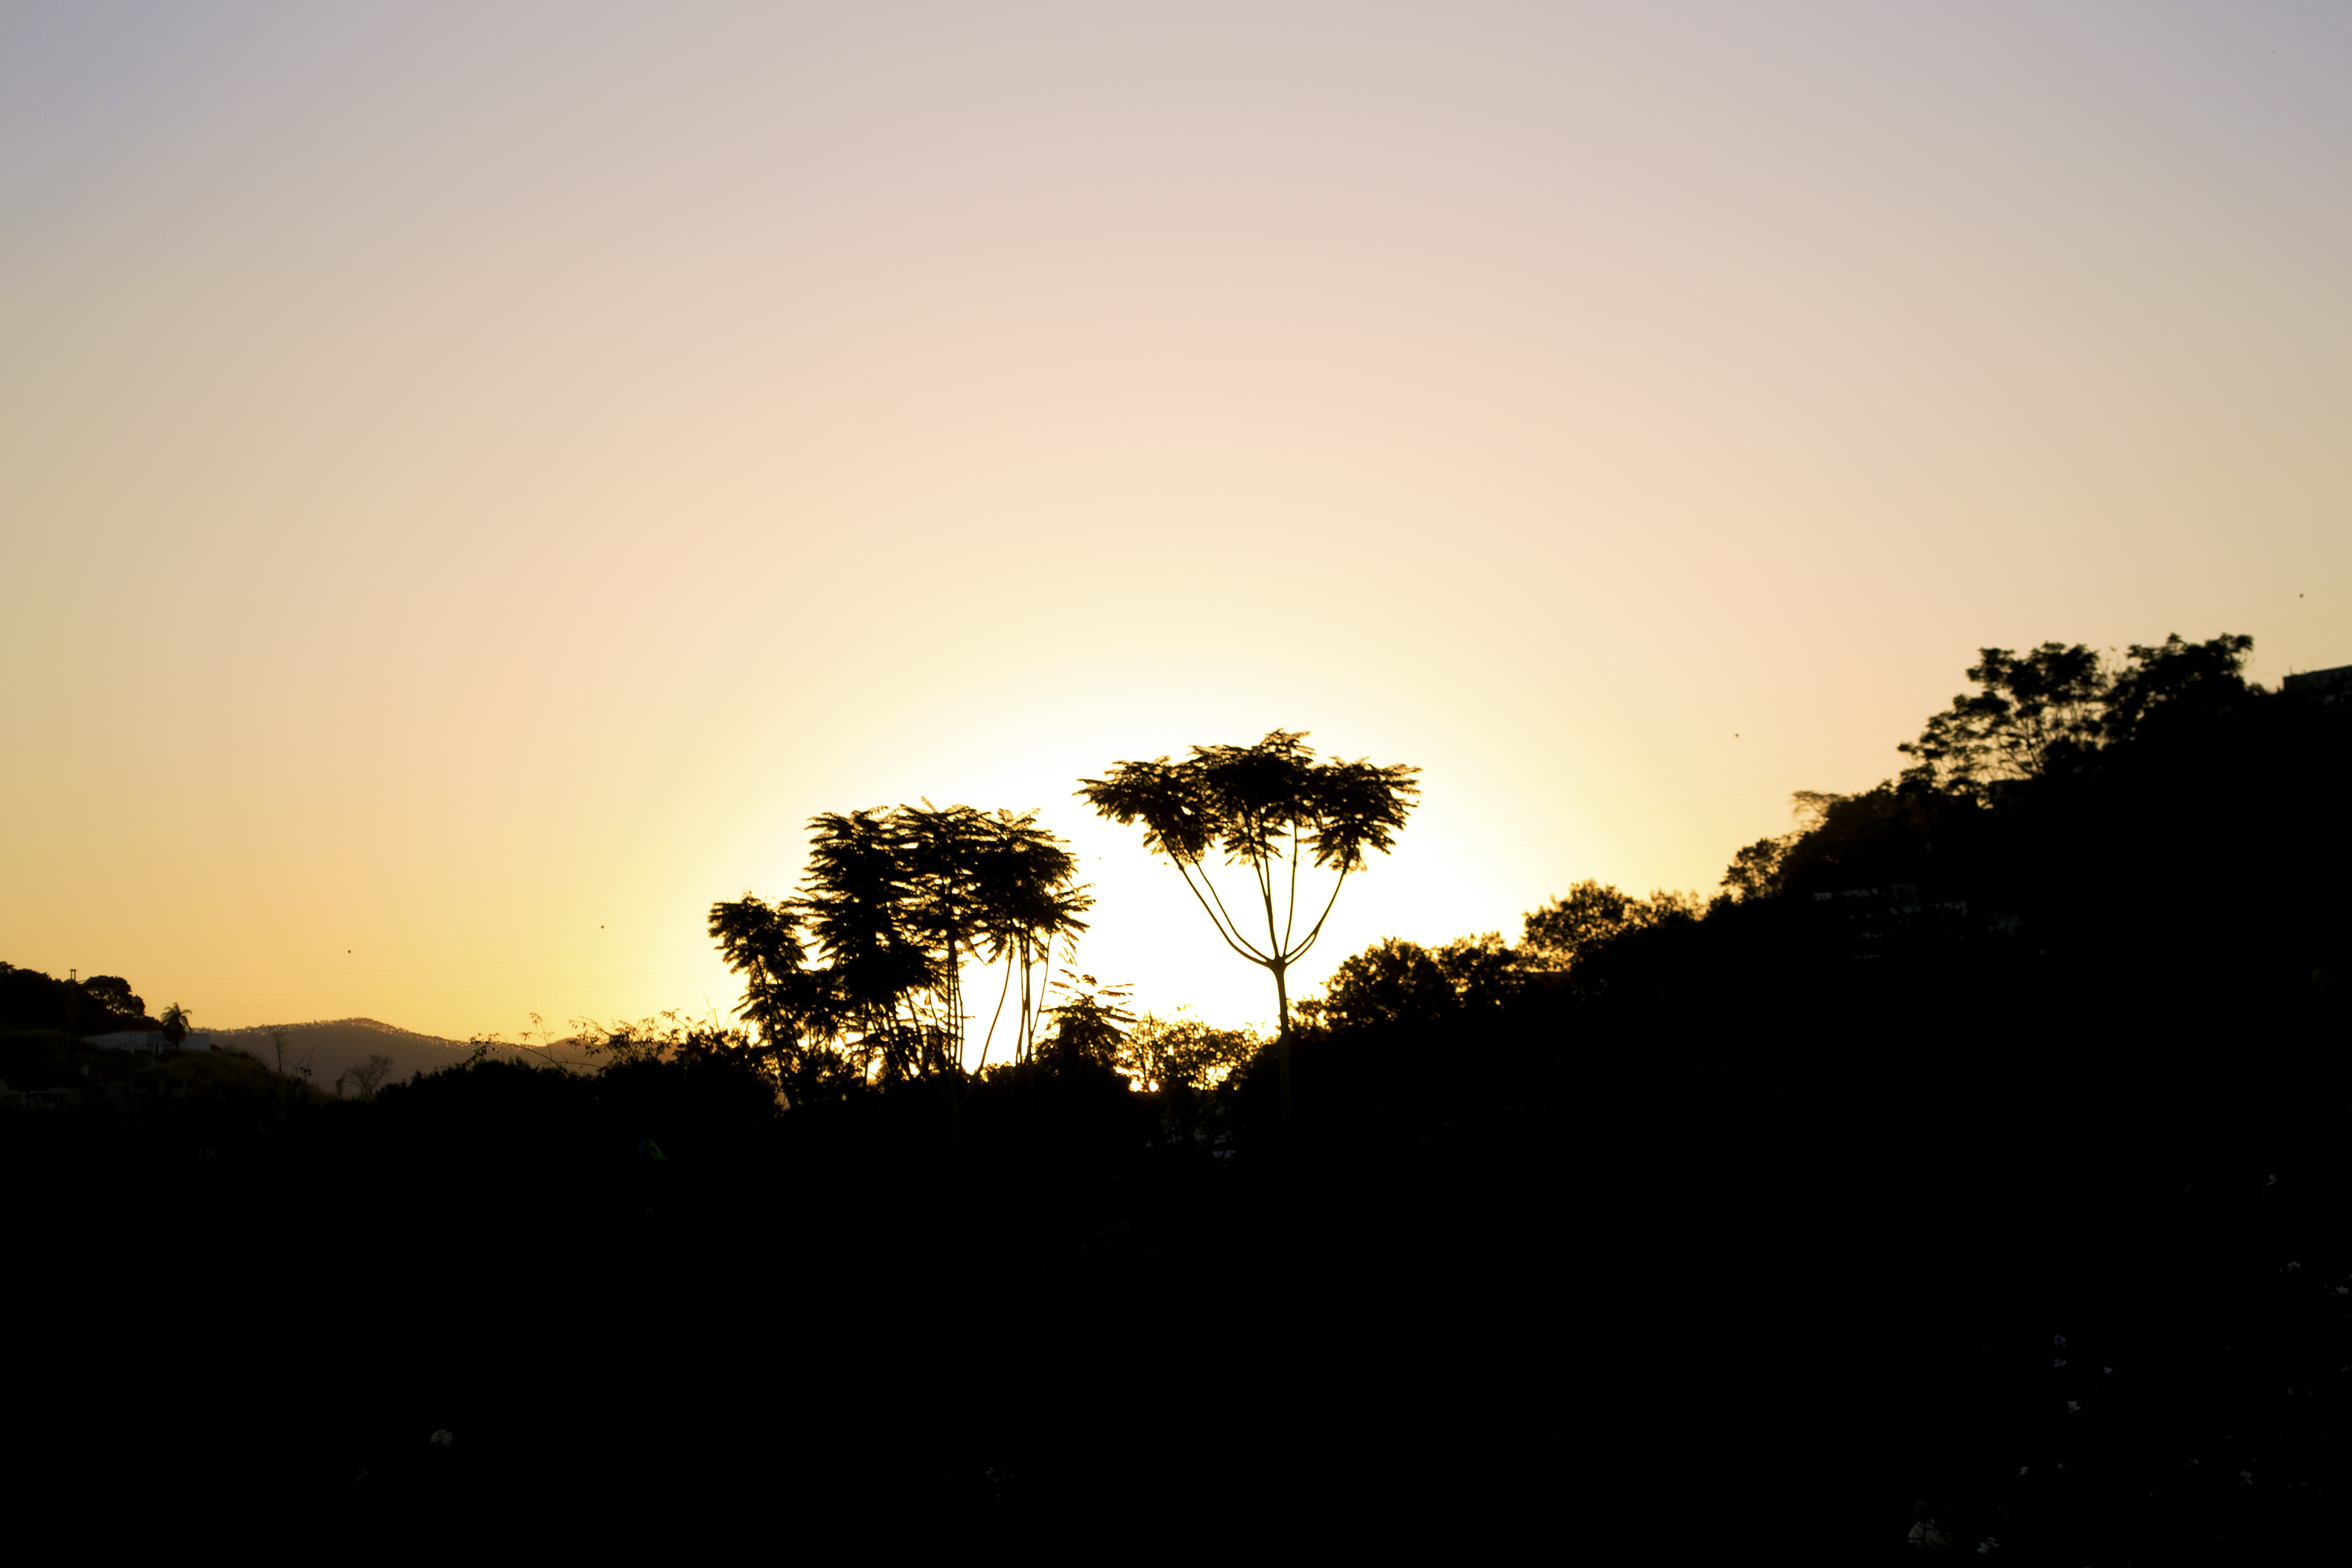
tree, nature, horizon, silhouette, cloud, sky, sun, sunrise, sunset, sunlight, morning, dawn, atmosphere, dusk, evening, brasil, atmospheric phenomenon, ipatinga